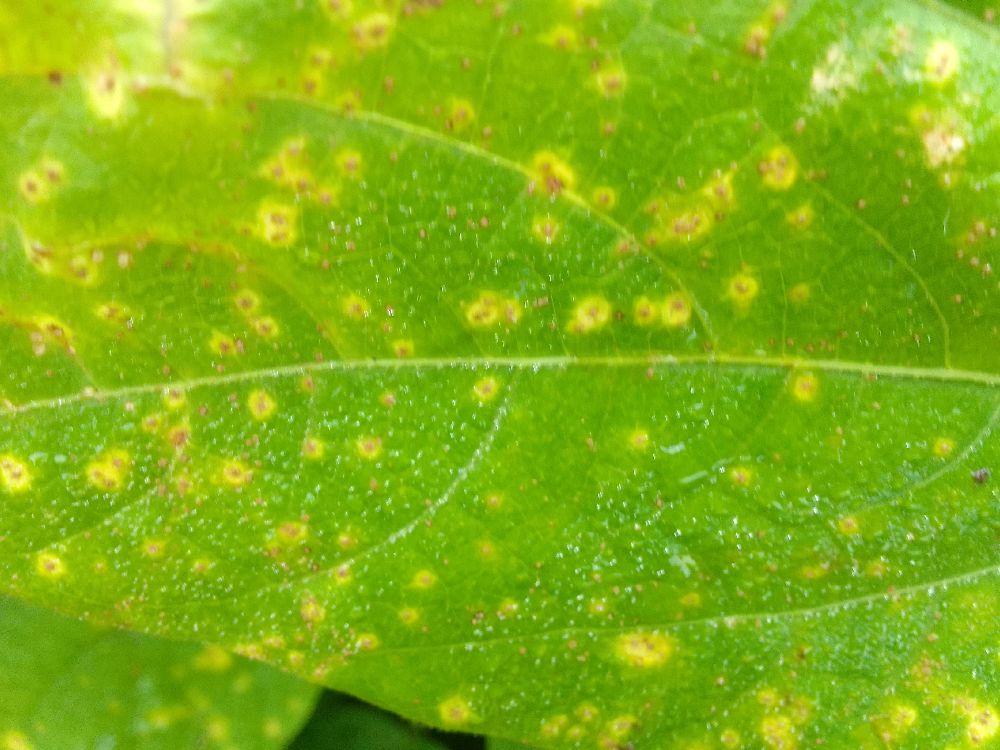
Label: rust